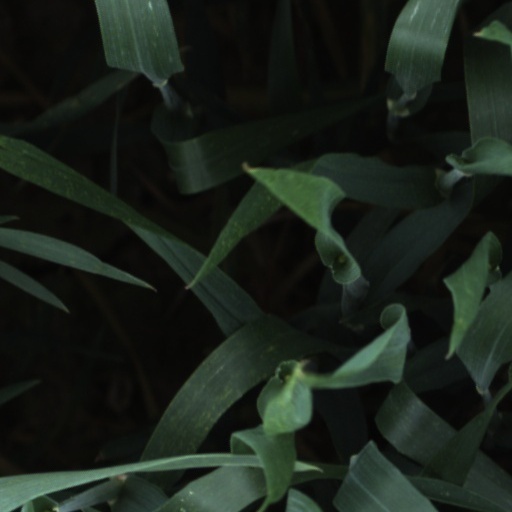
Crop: wheat